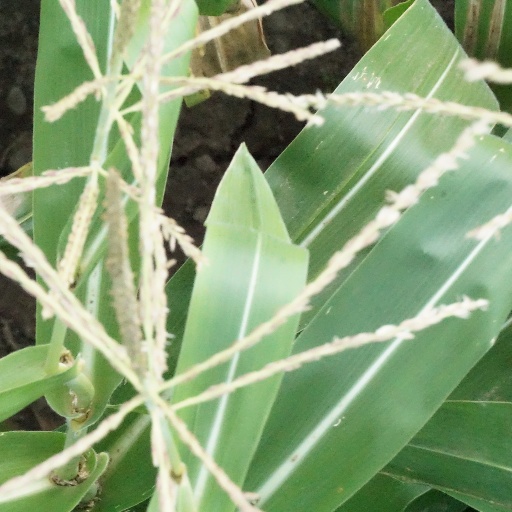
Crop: maize; corn